Edmonton Radial Railway

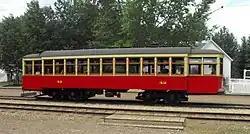

On December 6, 1930, Motorman Clarence Ostrander, age 43, died after his streetcar collided with a parked streetcar. Ostrander, an 18-year veteran of the ERR, was told that morning to cover for another motorman on the 102 Avenue stub line, which he did not normally operate on. While driving streetcar No. 12 west on Jasper Avenue at around 6:30 am, to reach the start of the route, Ostrander hit the rear of streetcar No. 8, which was parked at the north-east corner of Jasper Avenue and 109 Street, facing west, while servicing the red (3A) route. A witness said that the streetcar, which was traveling at between , did not slow down before the crash the ERR's third serious collision in 1930.